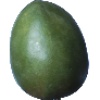
Label: Mango 1